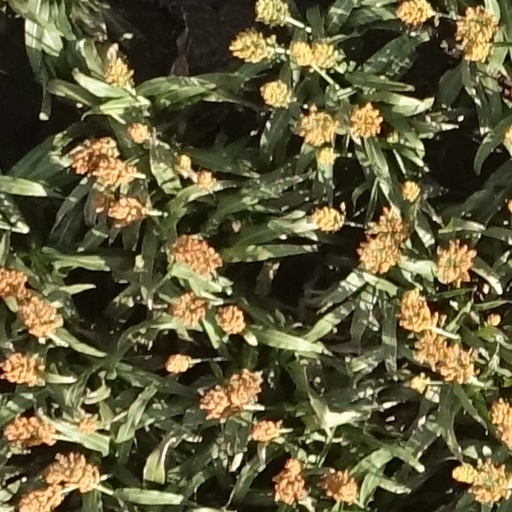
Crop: sorghum